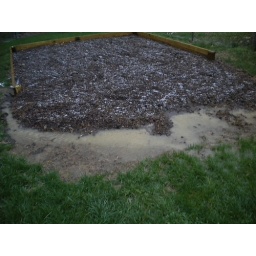
we created the raised bed so that this would happen. water was pooling in the garden before